Trace metal stable isotope biogeochemistry

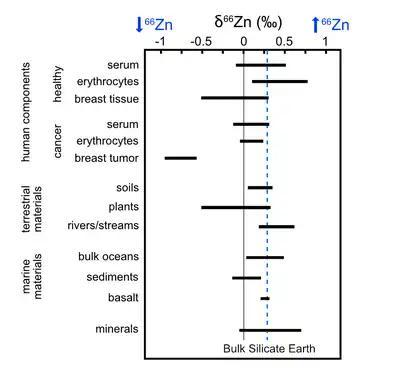

Zn isotope ratios vary between individual blood components, bones and the different organs in humans, though in general, δZn values fall within a narrow range. In the blood of healthy individuals, the Zn isotopic composition of erythrocytes is typically ~0.3‰ lighter than that of serum, and no significant differences in erythrocyte or serum δZn values exist between men and women. For example, in the blood of 49 healthy blood donors, the average erythrocyte δZn value was +0.44 ± 0.33‰, while that of serum was +0.17 ± 0.26‰. In a separate study on 29 donors, a similar average δZn value of +0.29 ± 0.27‰ was obtained for the patients' serum. Additionally, in a small sample set of volunteers, whole blood δZn values were ~+0.15‰ higher for vegetarians than for omnivores, suggesting diet plays an important role in driving Zn isotope compositions in the human body.